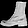
Label: Ankle boot